Port of Constanța

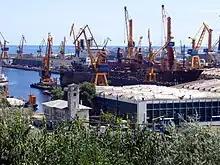
Constanţa Shipyard

Constanța Port has a handling capacity of per year and 156 berths, of which 140 berths are operational. The total quay length is , and the depths range between 8 and 19 meters. These characteristics are comparable with those offered by the most important European and international ports, allowing the accommodation of tankers with a capacity of and bulkcarriers of .